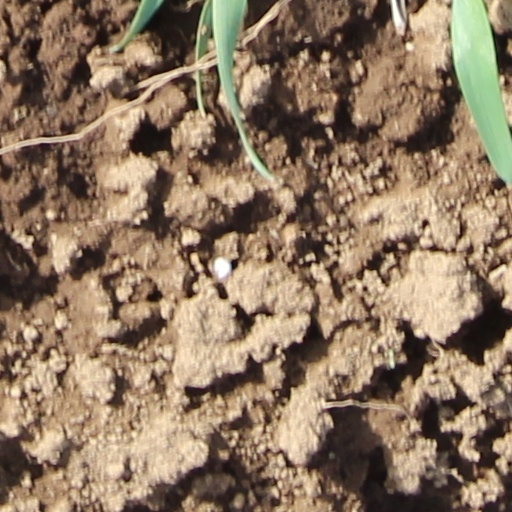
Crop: wheat